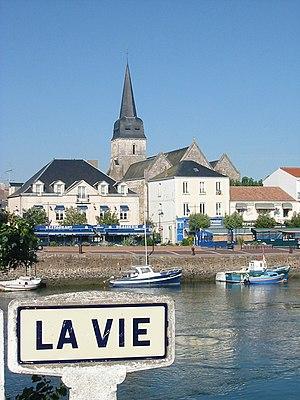
La Vie &amp